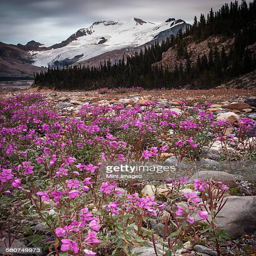
glacier and pink wildflowers in a valley .